Healthcare reform debate in the United States

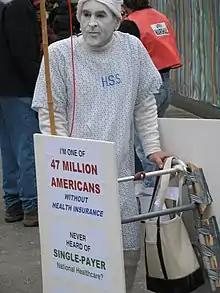
Costumed supporter of single-payer at an April 2009 protest in New York City

Several treatment alternatives may be available for a given medical condition, with significantly different costs yet no statistical difference in outcome. Such scenarios offer the opportunity to maintain or improve the quality of care, while significantly reducing costs, through comparative effectiveness research. Writing in the "New York Times", David Leonhardt described how the cost of treating the most common form of early-stage, slow-growing prostate cancer ranges from an average of $2,400 (watchful waiting to see if the condition deteriorates) to as high as $100,000 (radiation beam therapy):